Juho Jännes

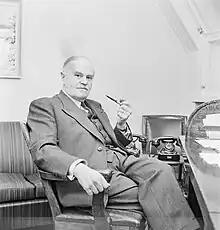
Juho Jännes in the 1950s.

Juho Kaarle Jännes (until 1906 "Genetz"), (28 July 1880 - 26 January 1964) was a Finnish agricultural politician who served as the first chairman of the Finnish Agricultural Producers' Union from 1917 to 1918 and 1923 to 1955.